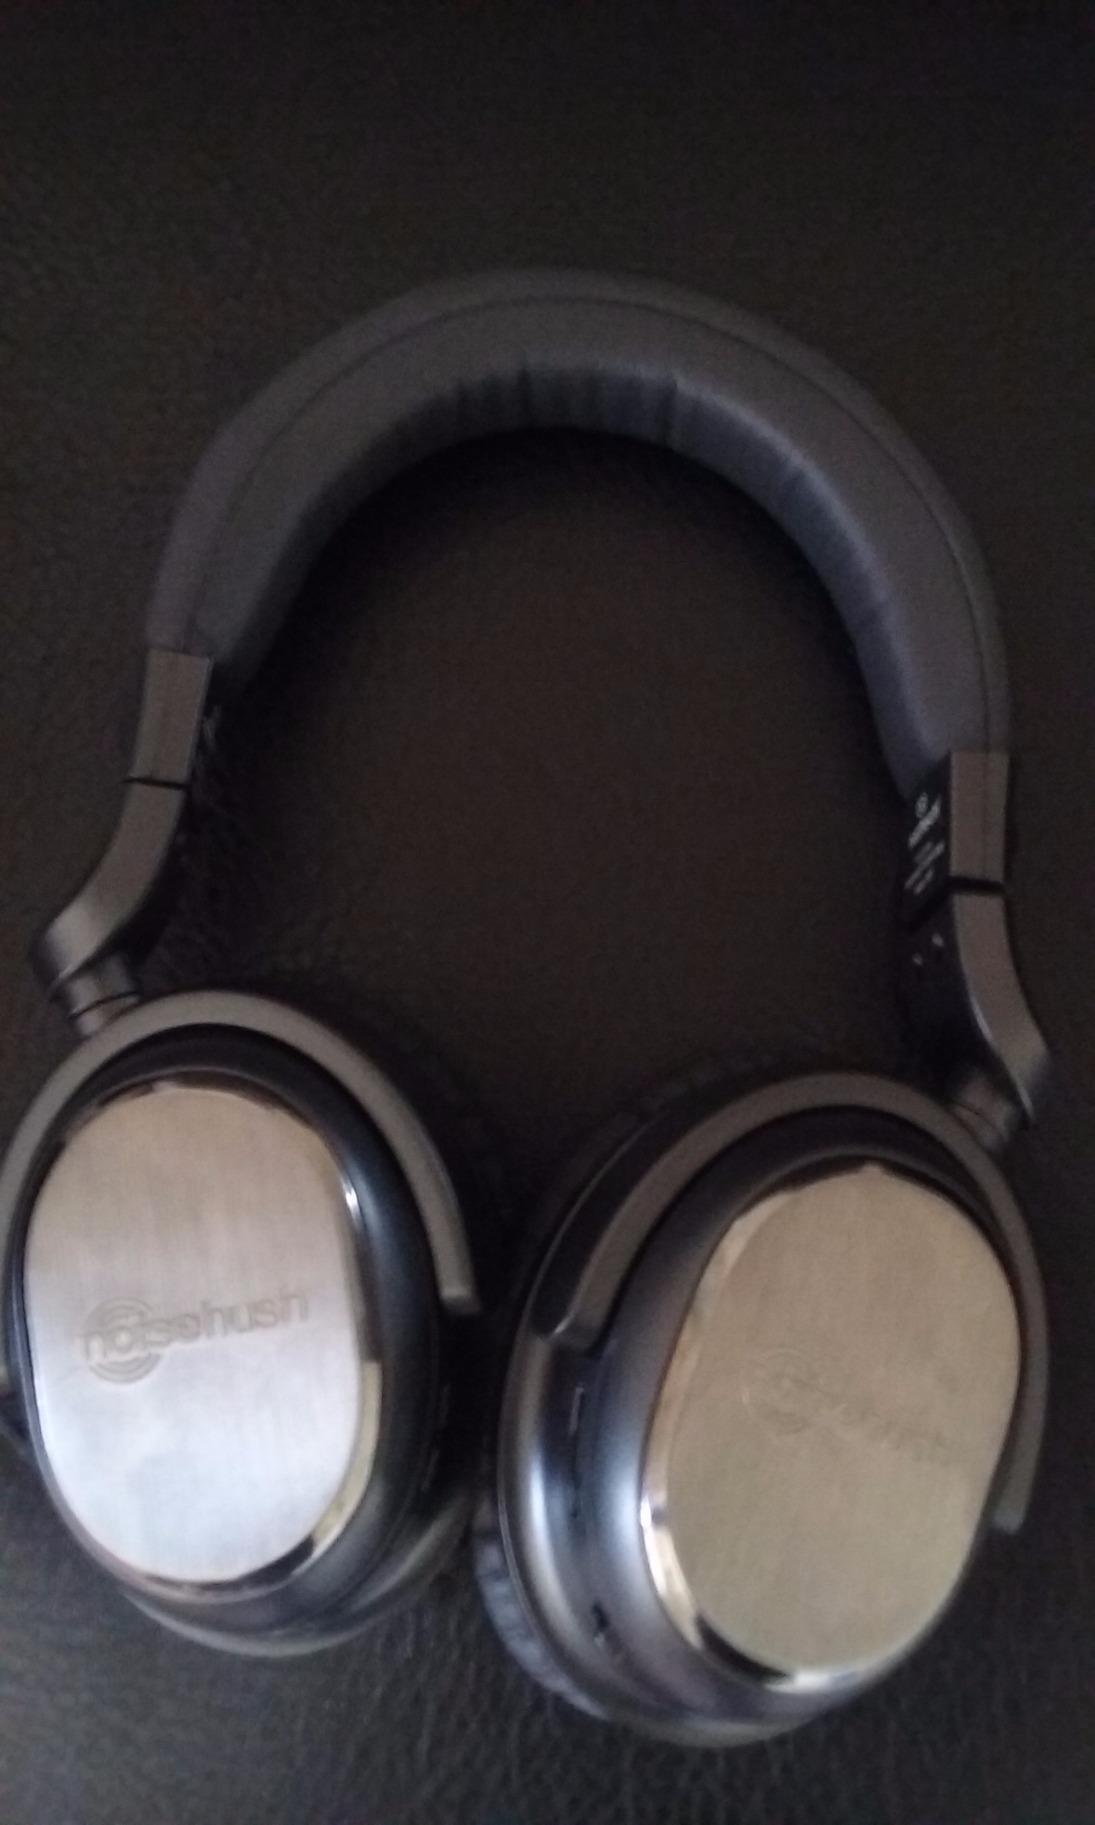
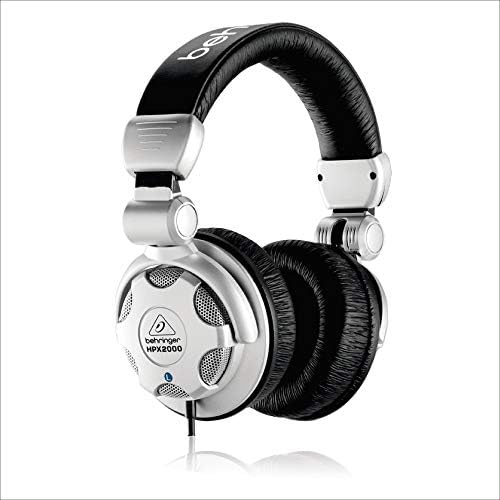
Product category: headphones
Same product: no